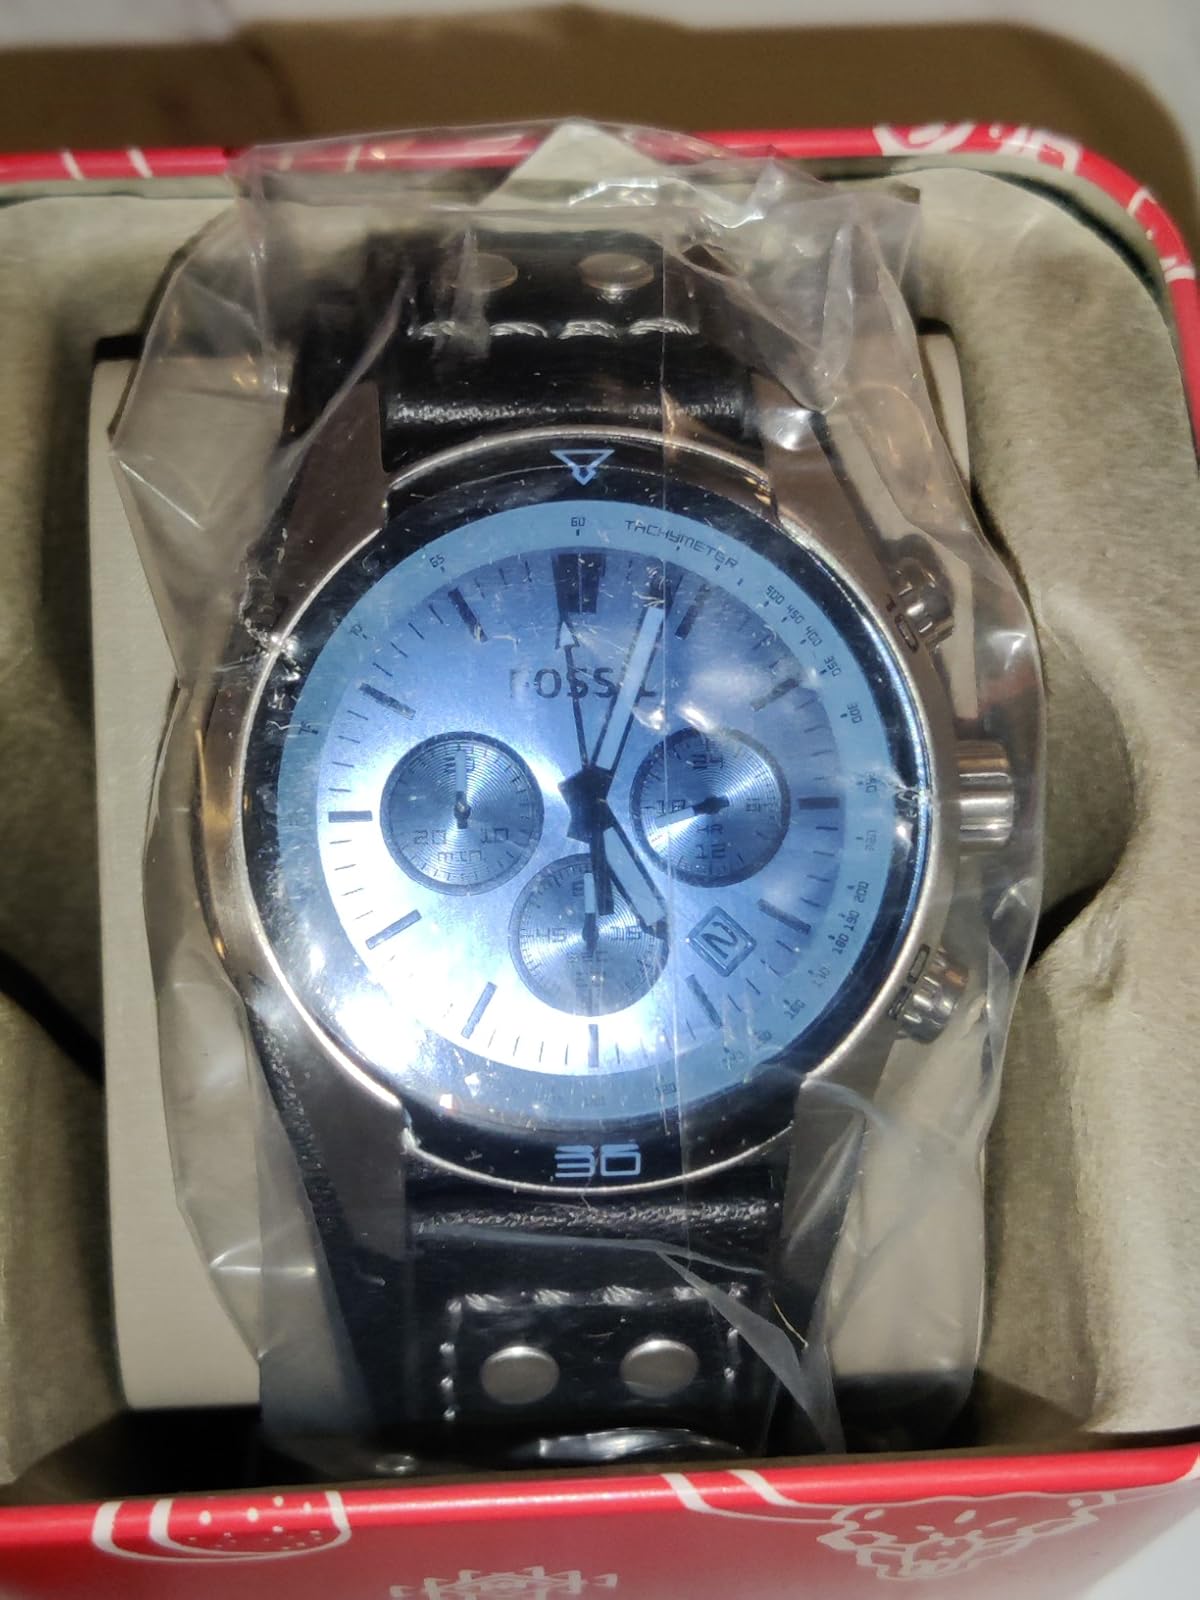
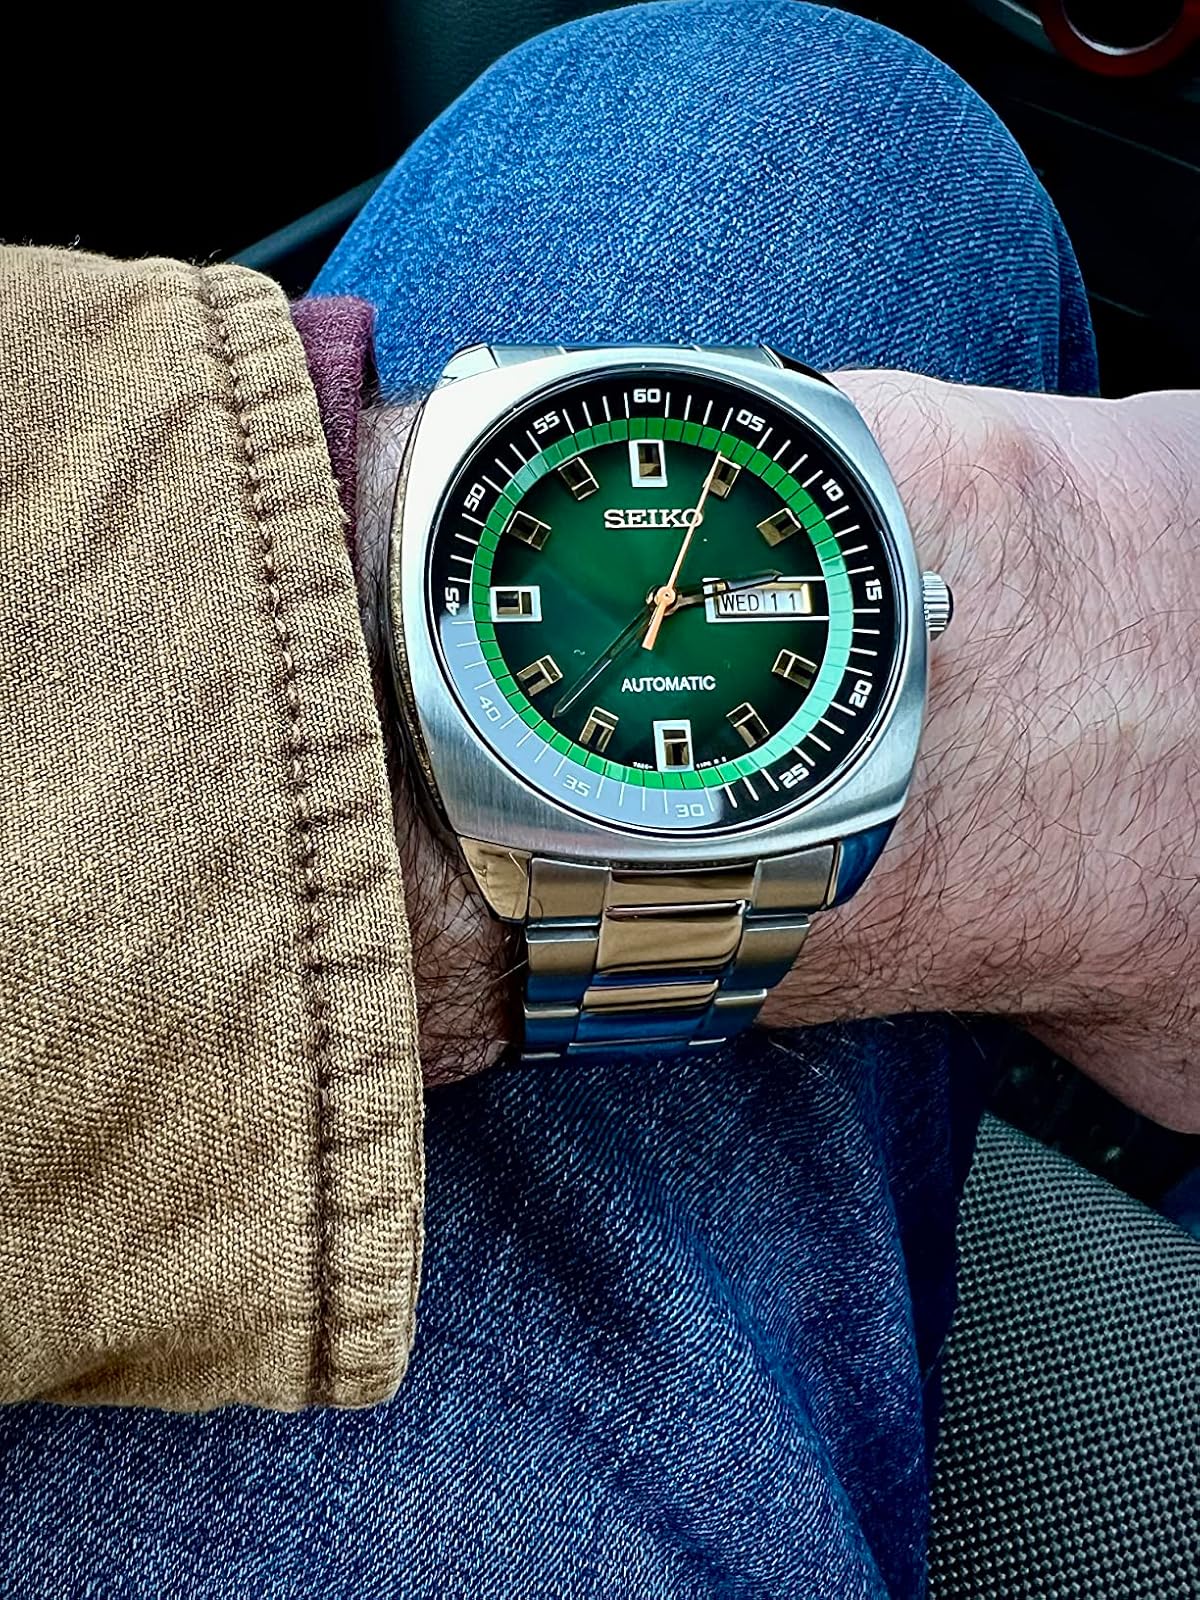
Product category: accessories_watch
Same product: no